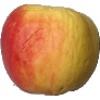
Label: Apple Red Yellow 1